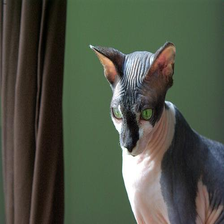
Species: cat
Breed: Sphynx